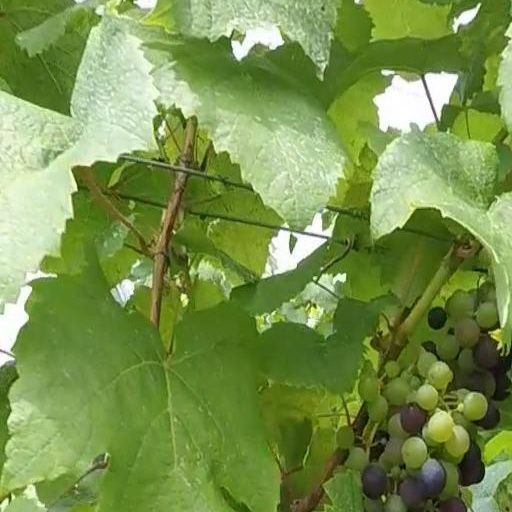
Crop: grape